Stella of The End

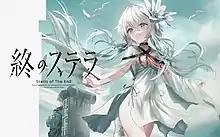

is a Japanese post-apocalyptic visual novel developed by Key, a brand of Visual Arts. It was released on September 30, 2022 for Windows and is Key's 18th game overall. It was ported to iOS and Android devices, and also the Nintendo Switch. The story follows transporter Jude Gray who accepts a request to deliver a gynoid named Philia to the top of a space elevator amid avoiding dangers from human bandits and machines who have created a "singularity".